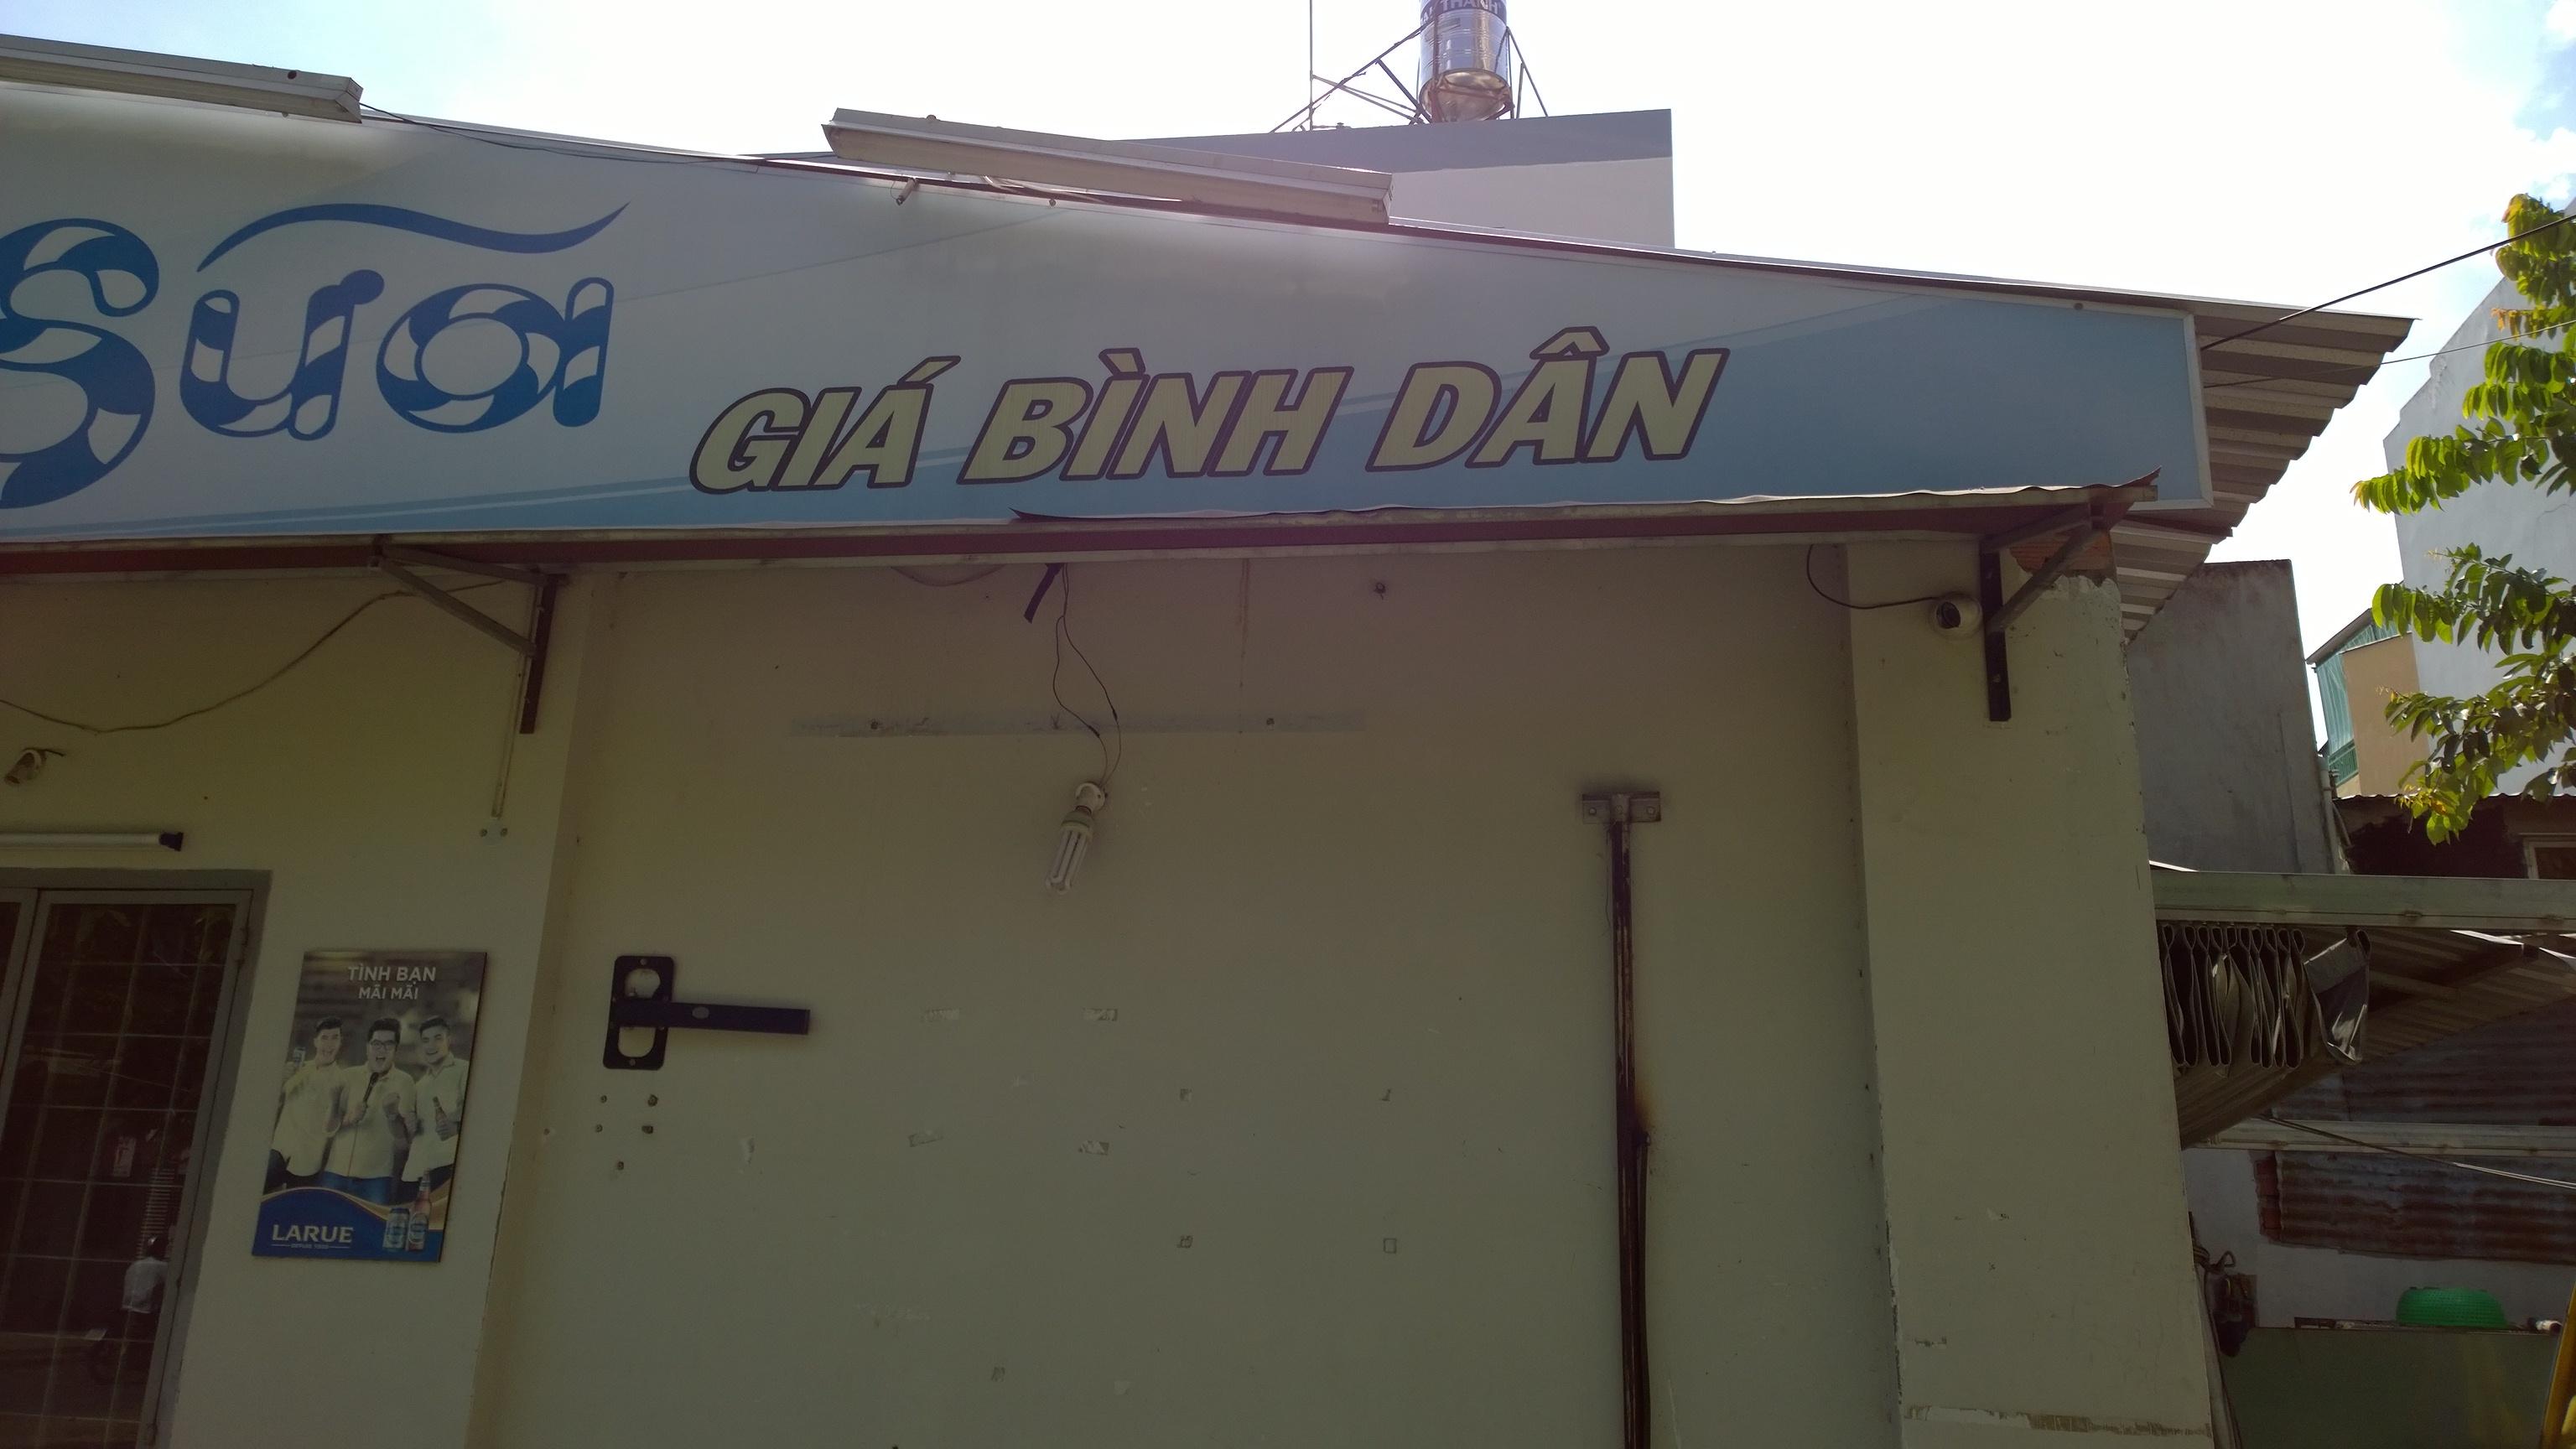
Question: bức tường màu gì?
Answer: màu vàng